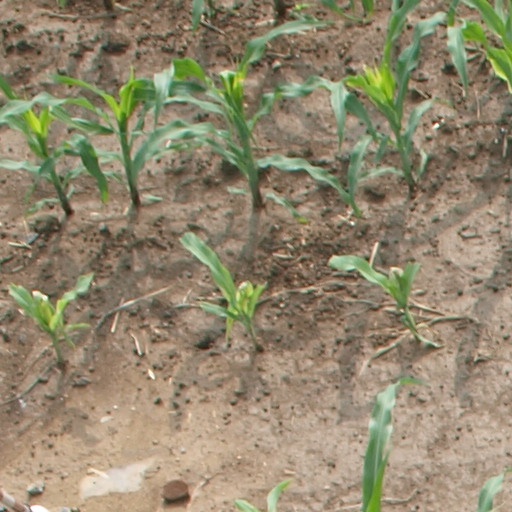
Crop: maize; corn